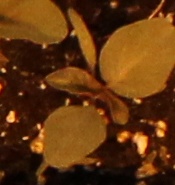
Label: Redroot Pigweed